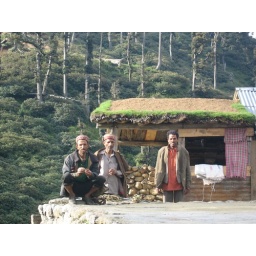
They live up by the lake with their livestock (cows, buffalo, sheep and goats) for three months of the year.